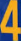
Number: 4